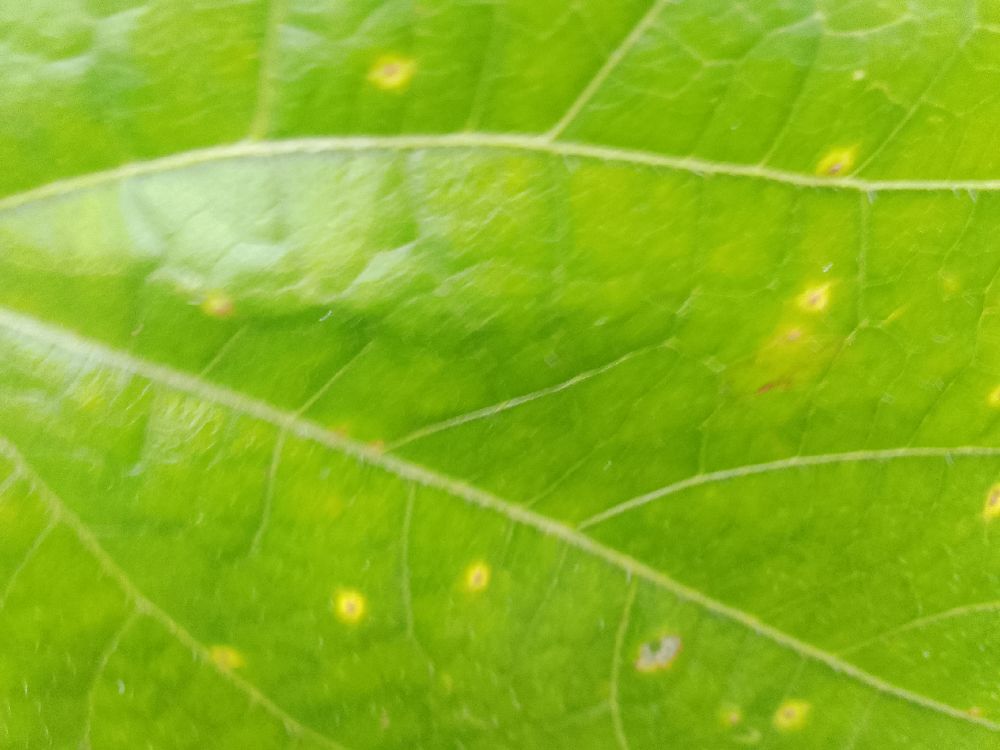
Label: rust